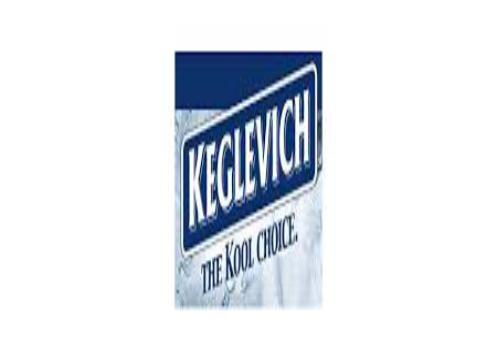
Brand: Keglevich
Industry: Food